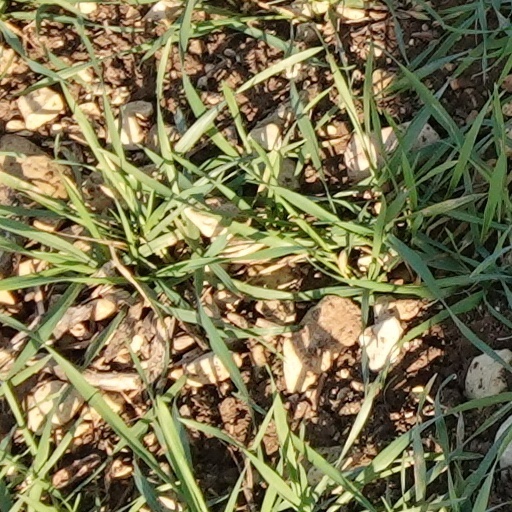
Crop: wheat